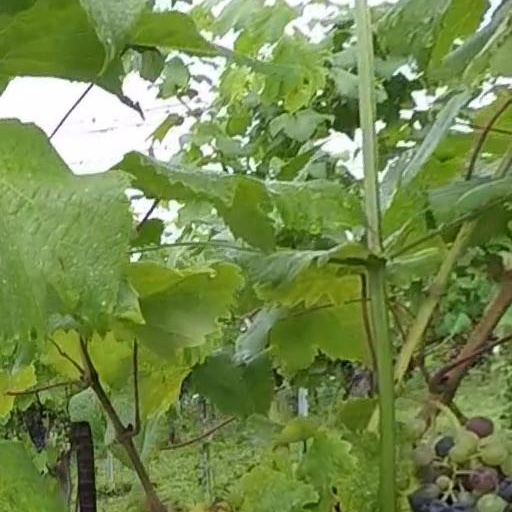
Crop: grape